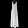
Label: Dress